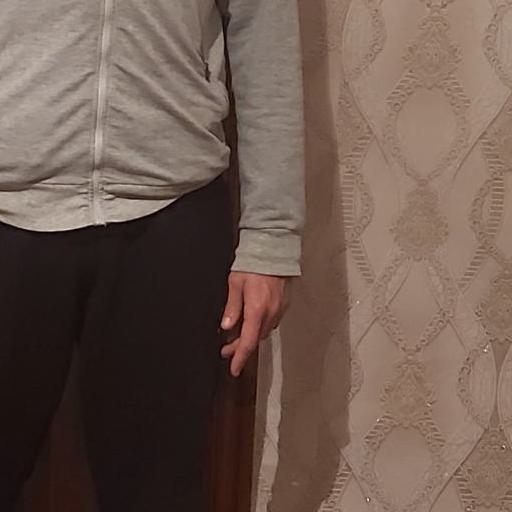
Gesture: no_gesture